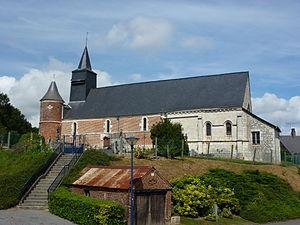
L'église Saint-Rémi de Logny-lès-Aubenton est une église fortifiée qui se dresse sur la commune de Logny-lès-Aubenton dans le département de l'Aisne en région Hauts-de-France.
La paroisse Notre Dame de Thiérache est une circonscription administrative de l'église catholique de France, subdivision du diocèse de Soissons, Laon et Saint-Quentin.
Le nombre, la spécificité et l'intérêt des églises fortifiées de Thiérache dans l'Aisne, principalement, mais aussi dans les Ardennes sont tels que, si plusieurs ouvrages leur ont été consacrés, les Offices de tourisme de ces deux départements ne proposent pas moins, en 2006 par exemple, de 4 à 6 circuits touristiques :